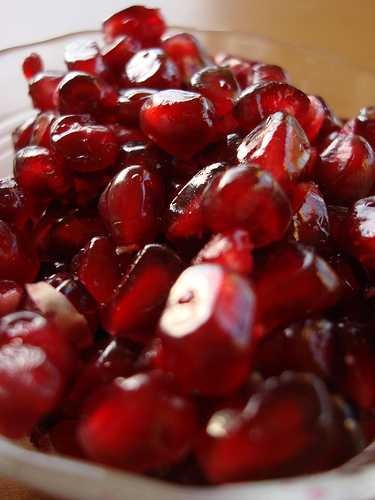
Label: Pomegranate